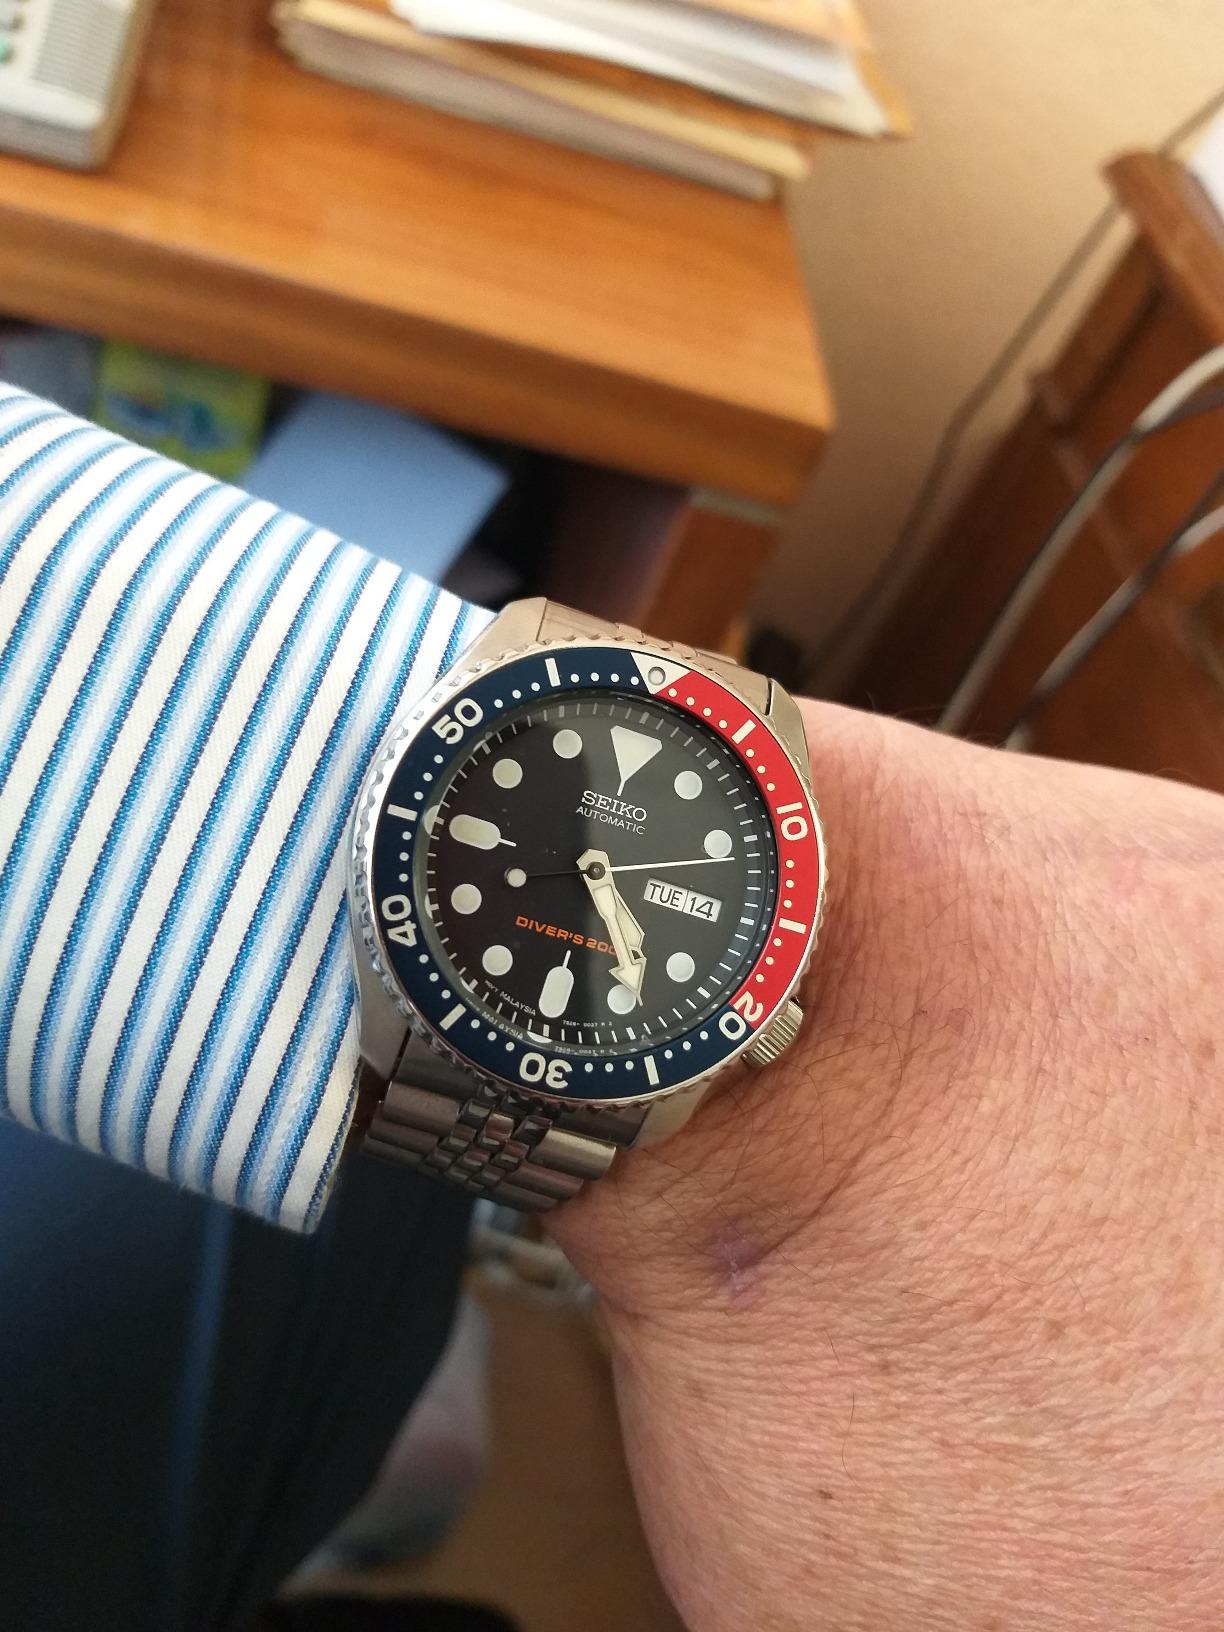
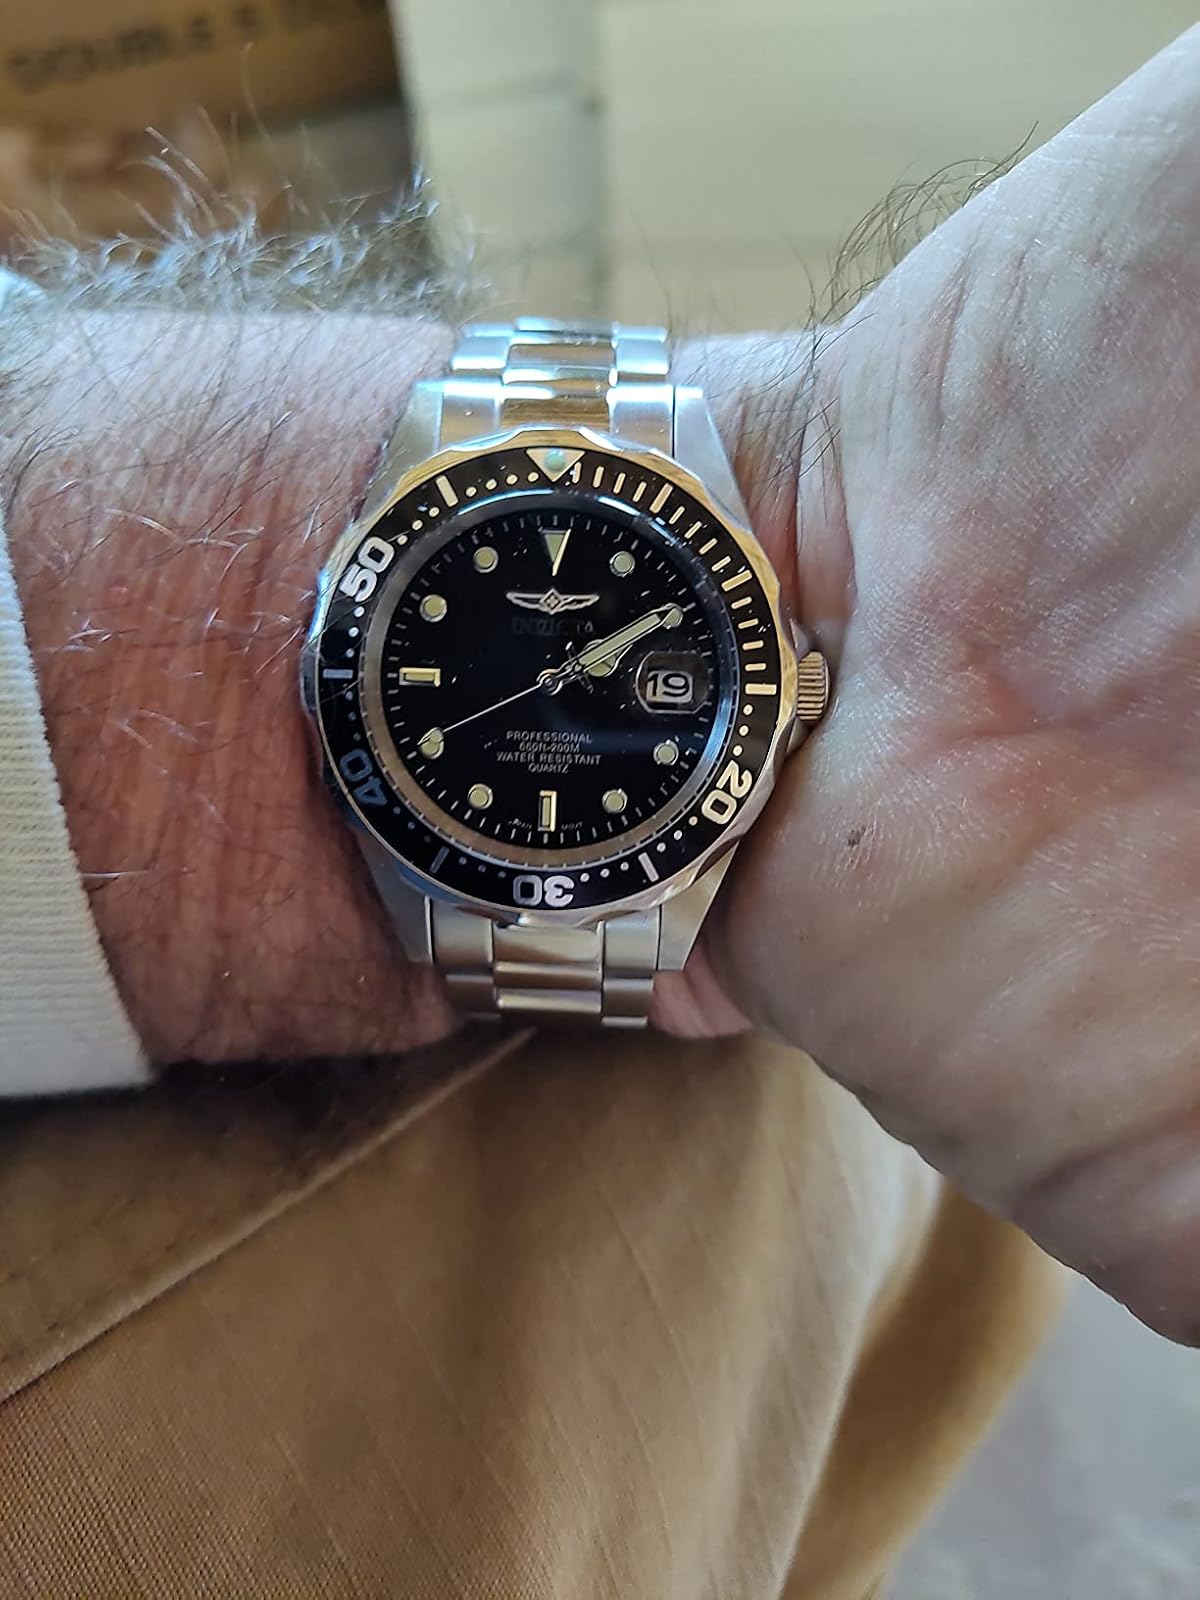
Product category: accessories_watch
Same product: no